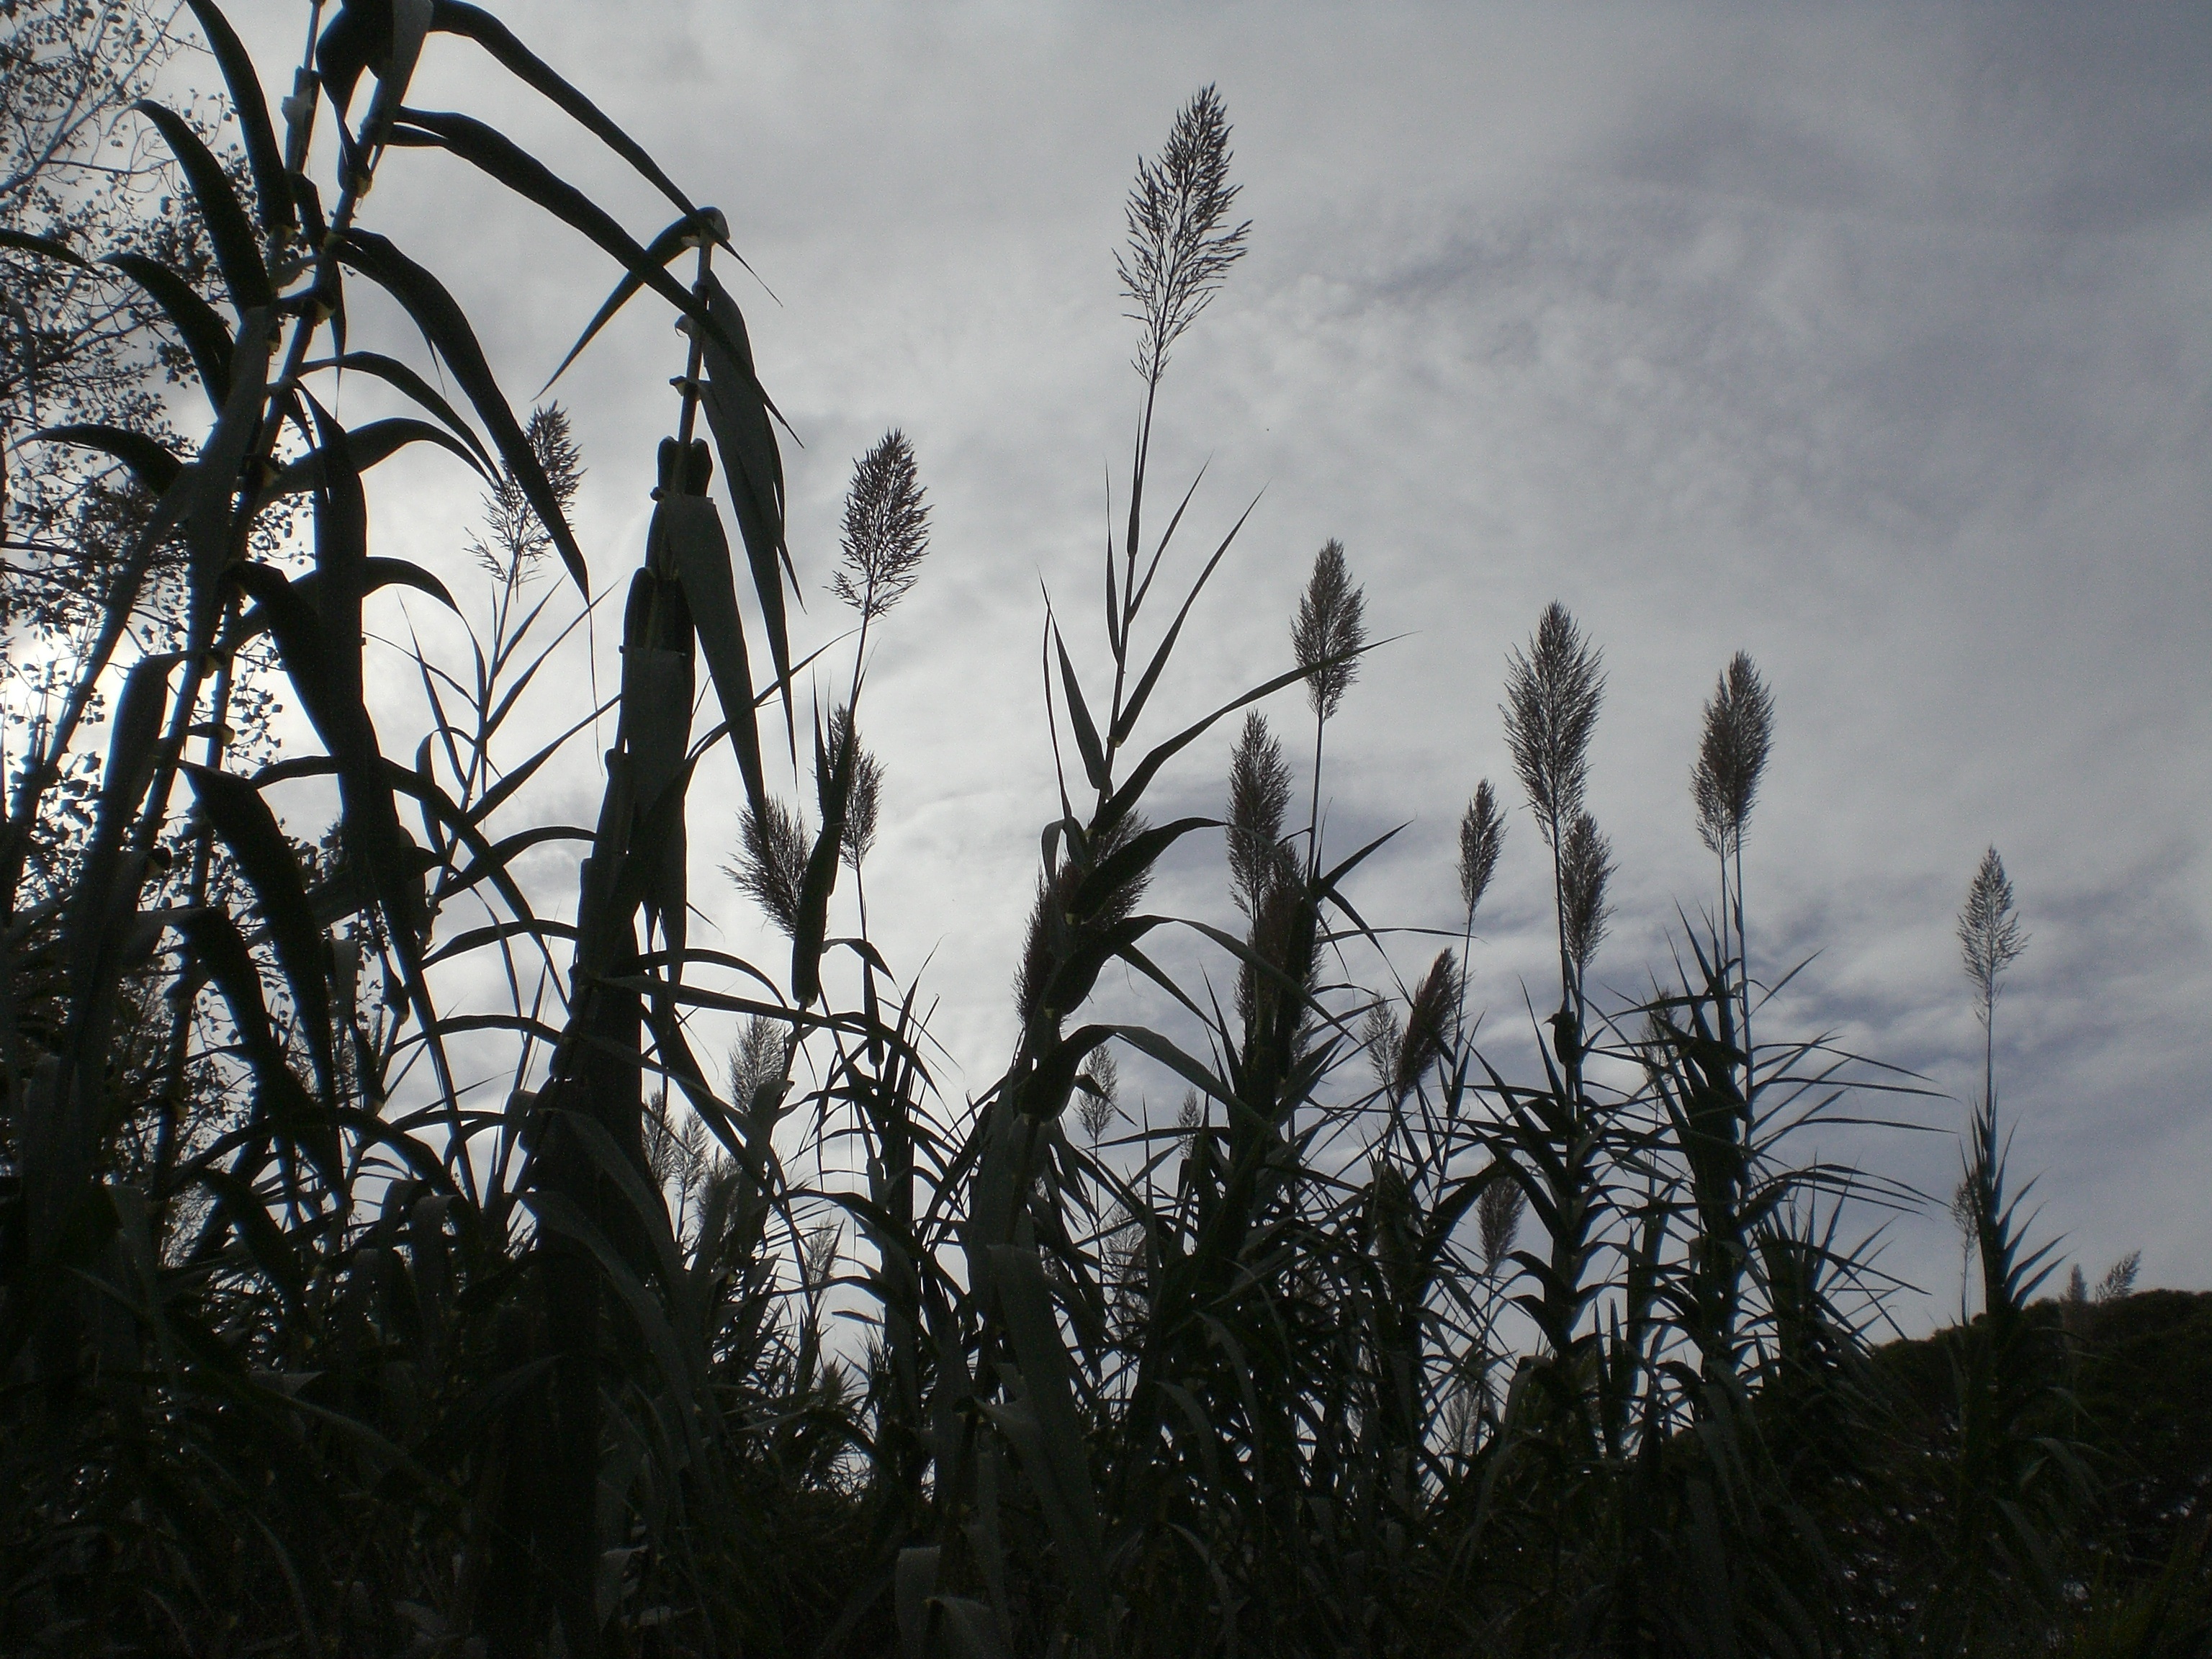
tree, nature, grass, branch, cloud, plant, sky, sunlight, morning, leaf, wind, monochrome, gloomy, mourning, grasses, halme, atmospheric phenomenon, grass family, woody plant, arecales